Gaspard André

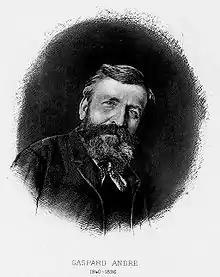
Gaspard André

Gaspard André (16 March 1840 in Lyon - 12 February 1896 in Cannes) was a French architect, best known as the designer of the Theater of the Place des Célestins, the Fountain of the Place des Jacobins and the Grand Temple de Lyon in Lyon, the city hall of Neuilly-sur-Seine and the "Palace of Rumine" in Lausanne.